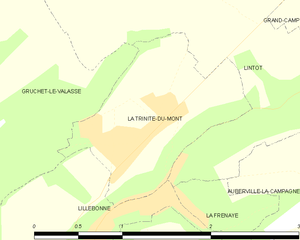
Carte des communes françaises La Trinité-du-Mont
La Trinité-du-Mont est une commune française située dans le département de la Seine-Maritime en région Normandie.